Thitinan Pongsudhirak

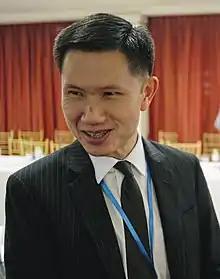
Pongsudhirak at a conference in 2017.

Thitinan Pongsudhirak is a Thai political scientist, speaker and Professor of International Relations at Faculty of Political Science, Chulalongkorn University in Bangkok, where he is the Director of the Institute for Science and International Security (ISIS), Faculty of Political Science.